Carpentras station

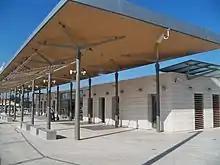
Carpentras station

Carpentras station is a railway station serving the town Carpentras, Vaucluse department, southeastern France. It is the terminus of the railway line from Sorgues to Carpentras, which was closed for passenger traffic in 1938, but reopened after renovation in 2015. Additionally, Carpentras station was on the railway line from Orange to L'Isle-sur-la-Sorgue which also lost its passenger service in 1938 and freight service in stages between 1955 and 1988.